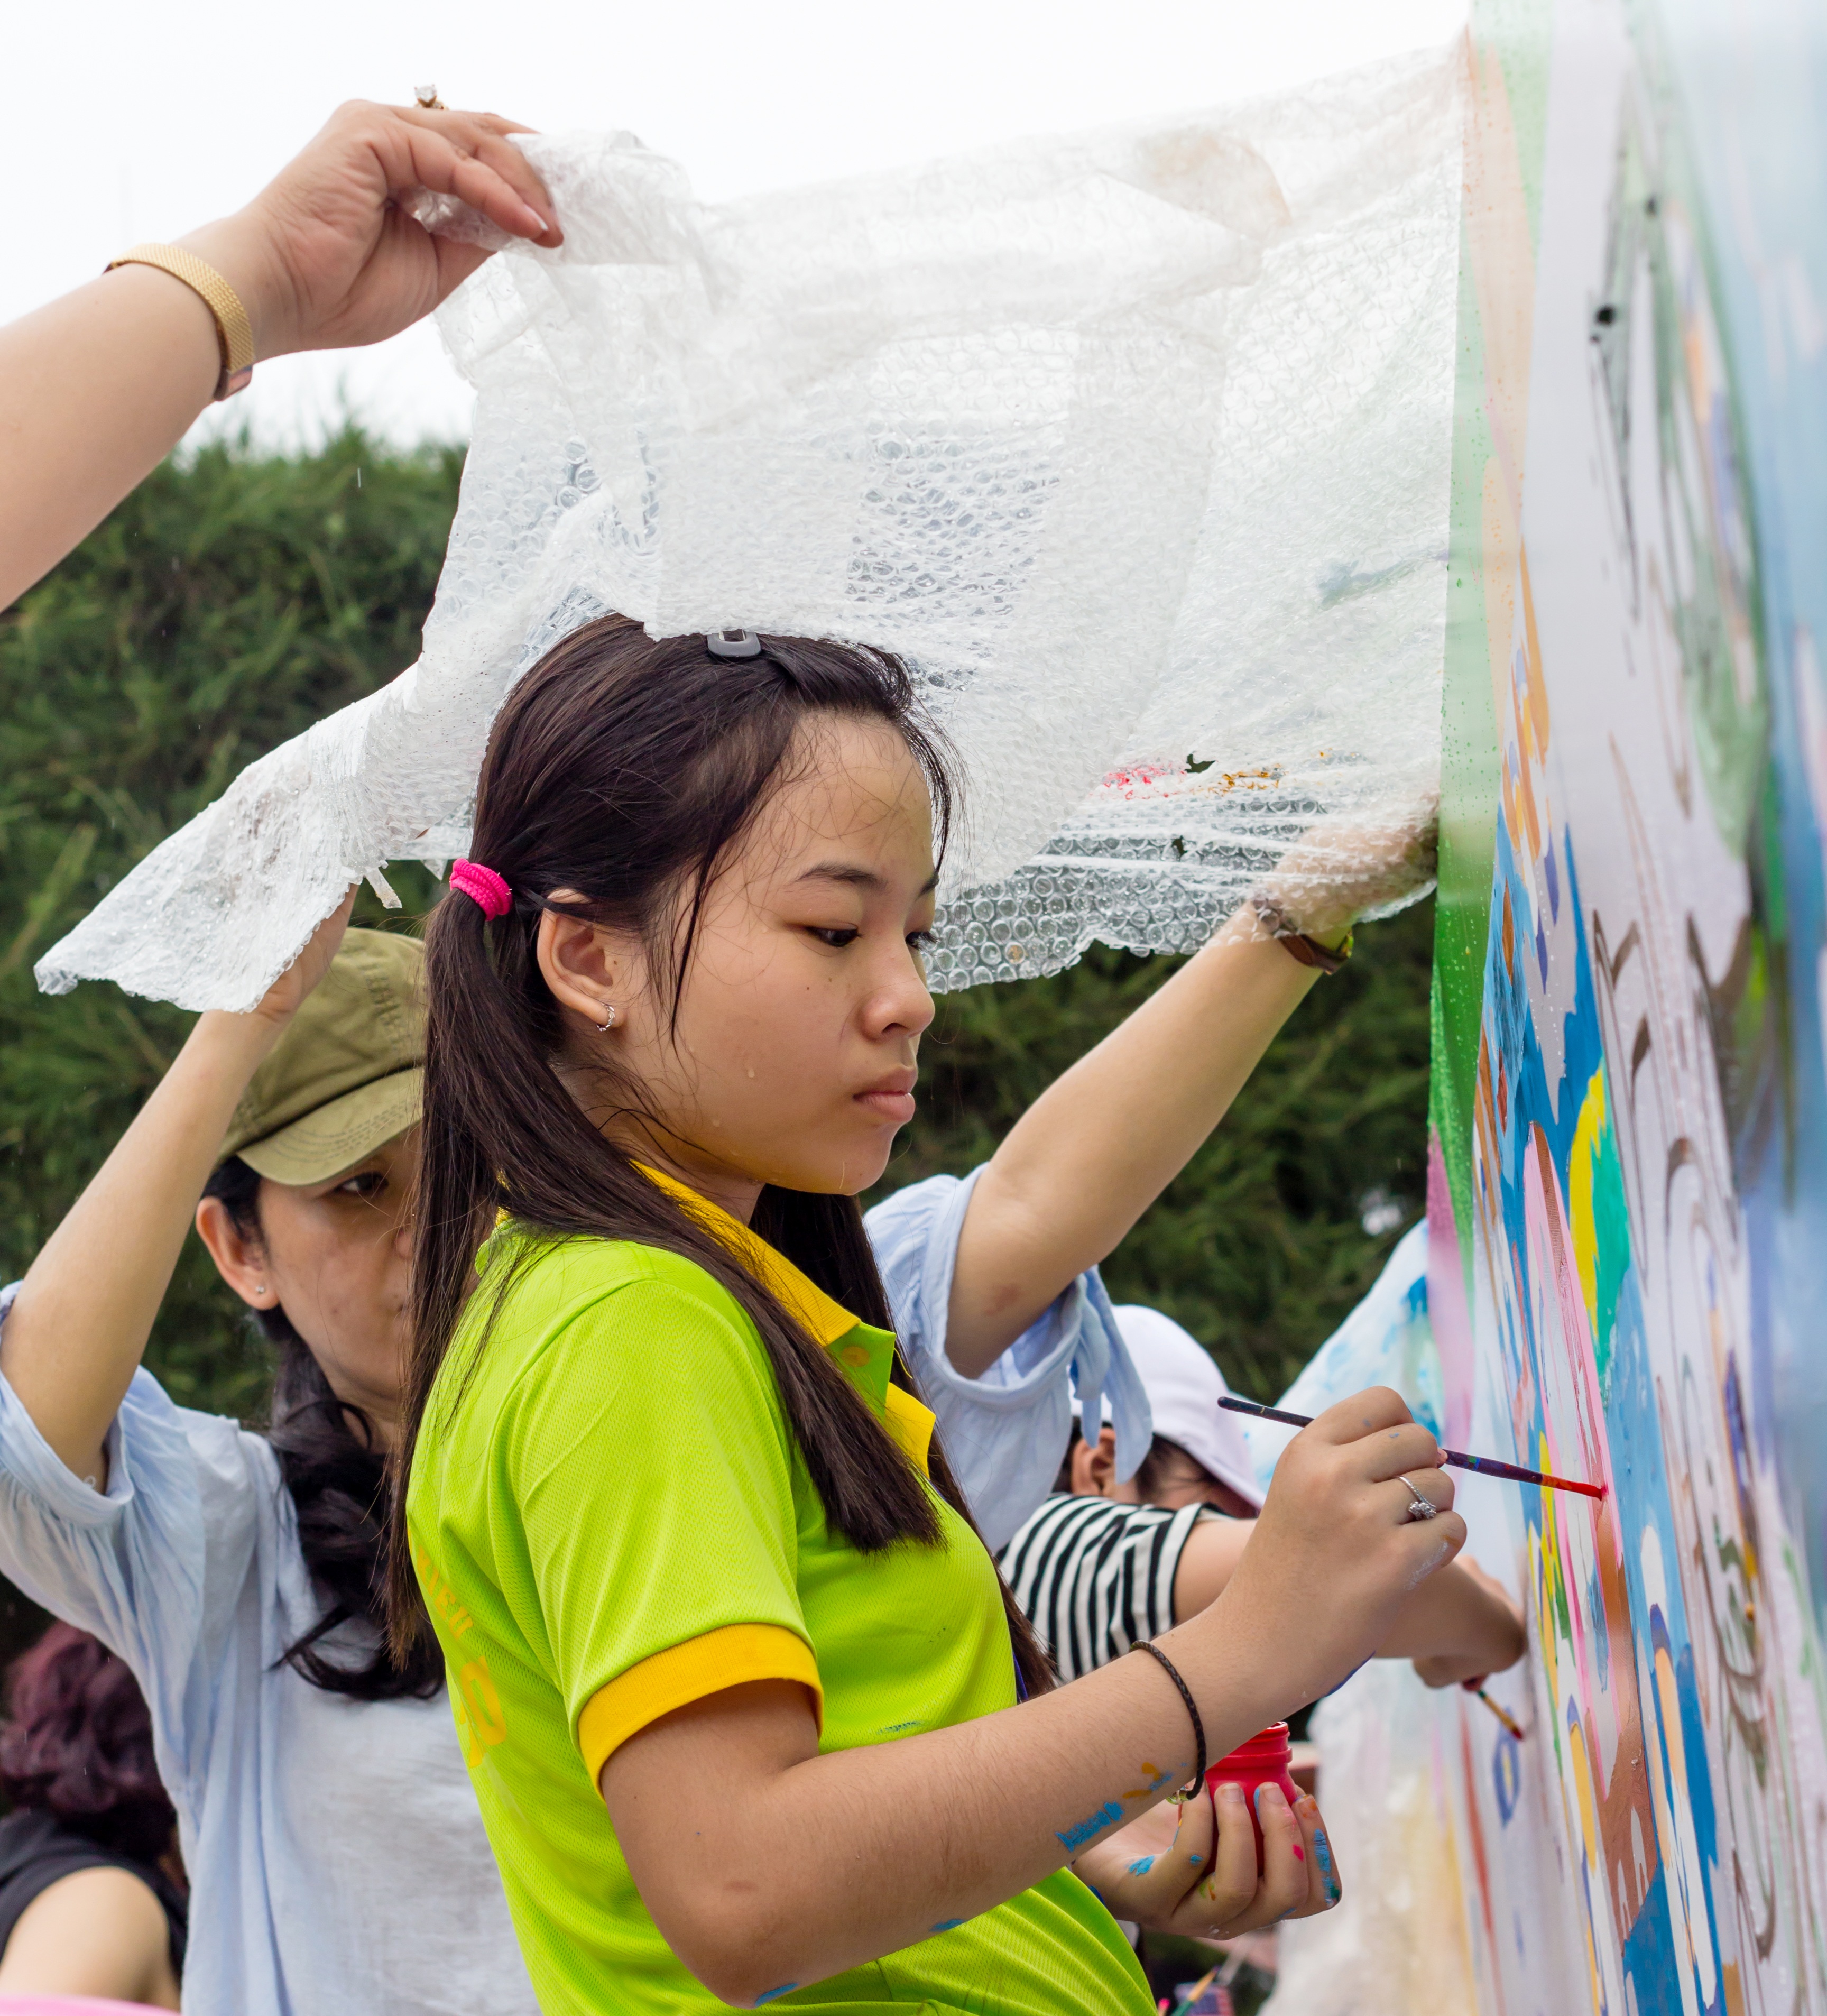
play, male, spring, child, painting, write, children, exam, deficient, avoid